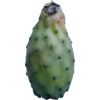
Label: cactus_fruit_green